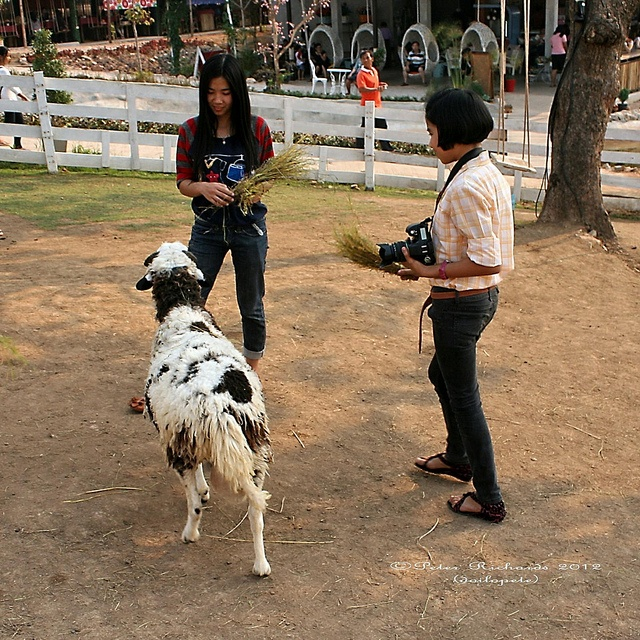
Two woman inside a fence with a sheep with grass.
Two girls feed a goat grass  from their hands.
Two women who are holding some grass by a sheep.
A couple of ladies are on the field with a dog.
This is an animal approaching a human with food and another human has a camera.